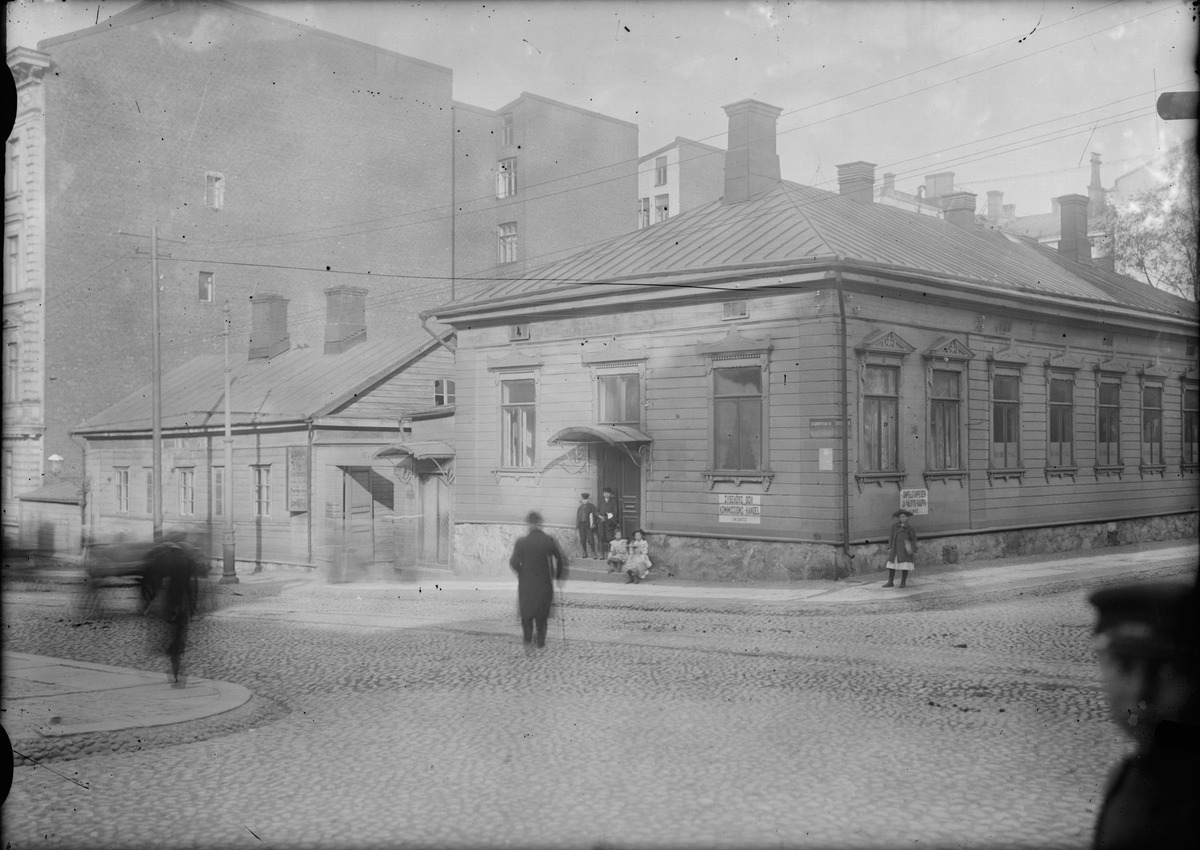
Yrjönkatu 19
sisällön kuvaus: Yrjönkatu 19. Vladimirinkatu 4 (= Kalevankatu 4). mustavalkoinen
Kuvaaja: Pipping, Hugo, valokuvaaja
Ajankohta: kuvausaika 1903-1904
Paikka: Suomi, Uusimaa, Helsinki, Kamppi Helsinki, Yrjönkatu  19. Kalevankatu 4
Aiheet: puurakennukset, jalankulkijat, portit